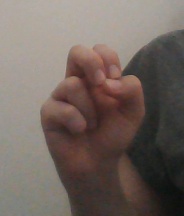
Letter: gaaf